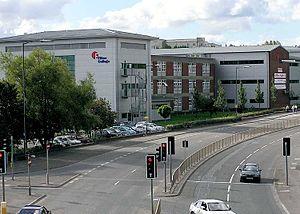
Le Roundview Sixth Form College est un lycée fictif de Bristol apparaissant dans la série télévisée Skins.